Petrus Camper

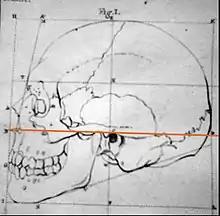
Abbildung der Camperschen Ebene basierend auf einem Kupferstich aus Peter Campers Werk "Über den natürlichen Unterschied der Gesichtszüge in Menschen verschiedener Gegenden und verschiedenen Alters" von 1792. Die Campersche Ebene ist orange hervorgehoben.

Georges Cuvier praised his "genius eye" but criticised him for keeping himself to simple sketches. He had a eulogy in his honour composed by Nicolas de Condorcet and Félix Vicq-d'Azyr. Camper influenced Louis-Jean-Marie Daubenton.